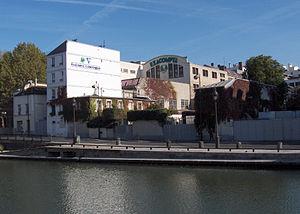
Exacompta est une marque française de papeteries et d'articles de classement faisant partie du groupe Exacompta-Clairefontaine. Elle est fondée à Paris en 1928. Elle est située au bord du canal Saint-Martin dans le 10ᵉ arrondissement de Paris, notamment dans les murs de l’ancienne usine électrique de la compagnie parisienne de l’air comprimé, qui sont parmi les derniers vestiges industriels du quartier et où sont encore produits de nombreux registres, agendas et papiers.
Les Papeteries de Clairefontaine est une société française de papeterie fondée en 1858 dans les Vosges à Étival-Clairefontaine. Elle fait partie du groupe Exacompta Clairefontaine.